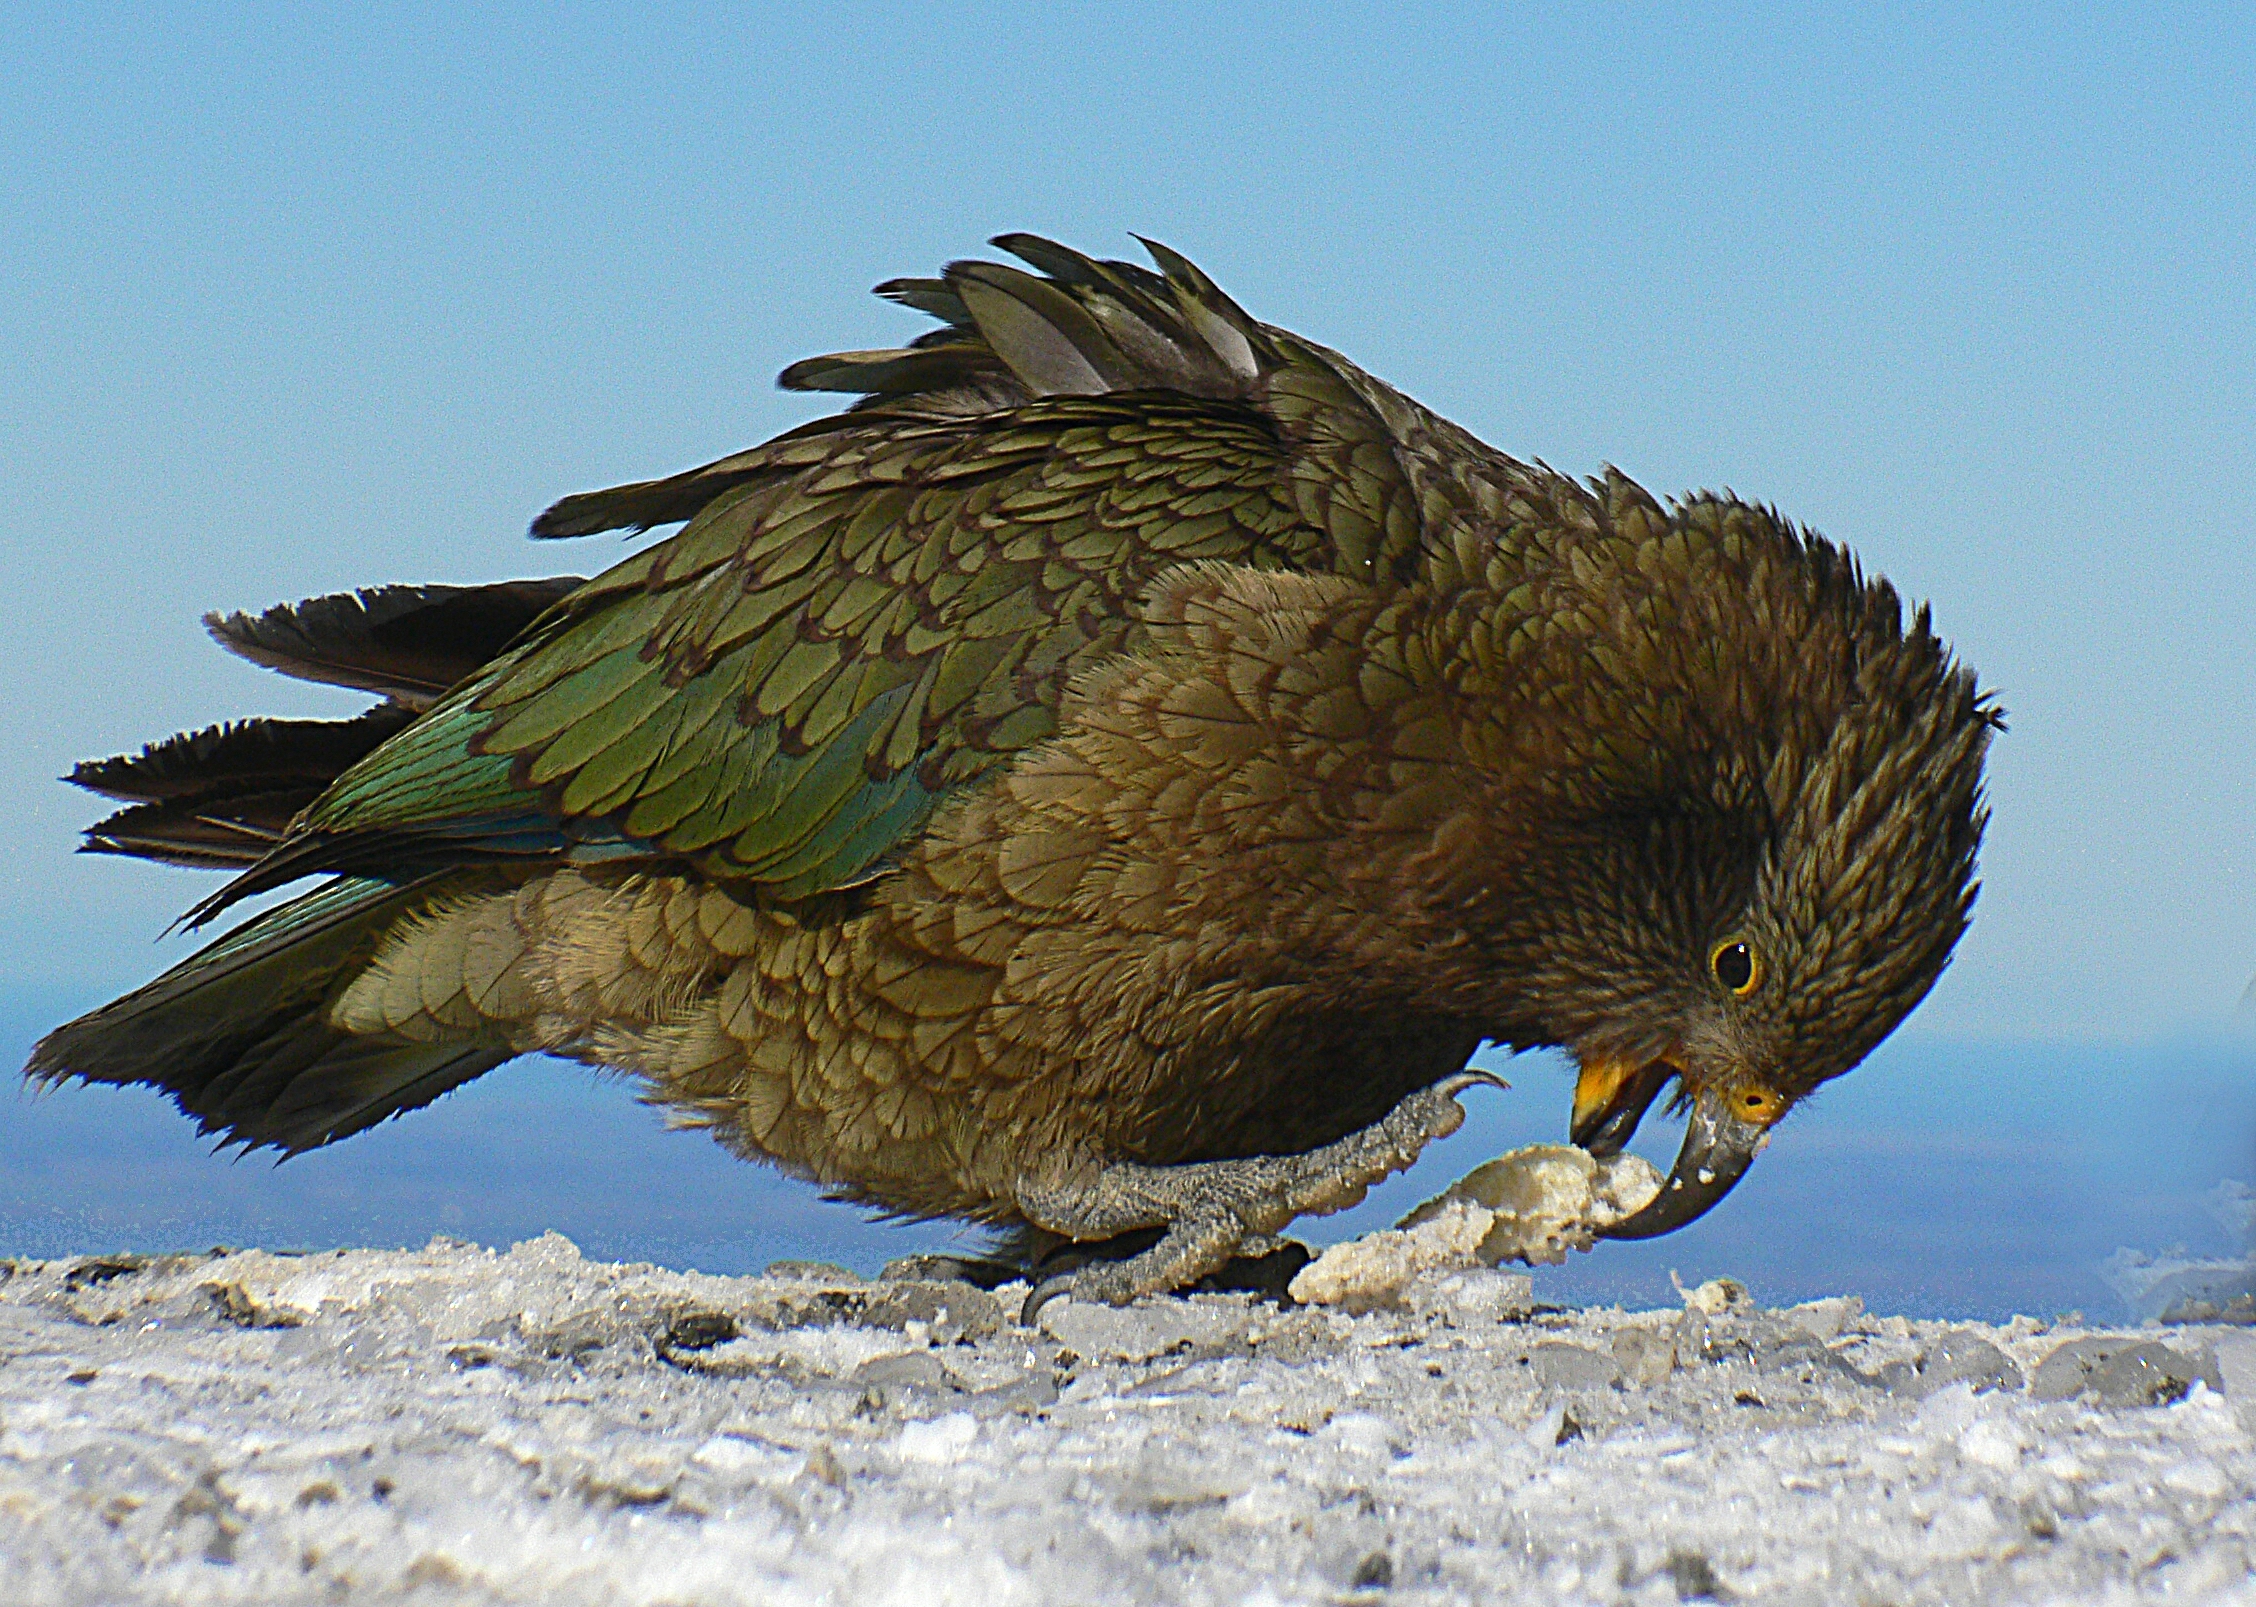
bird, wing, wildlife, beak, eagle, hawk, fauna, bird of prey, vertebrate, parrot, flickrsbestcreatures, kea, alpineparrot, falcon, buzzard, accipitriformes